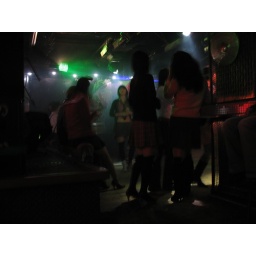
In club FF, where many cute korean girls in schoolgirl outfits come to hang out.